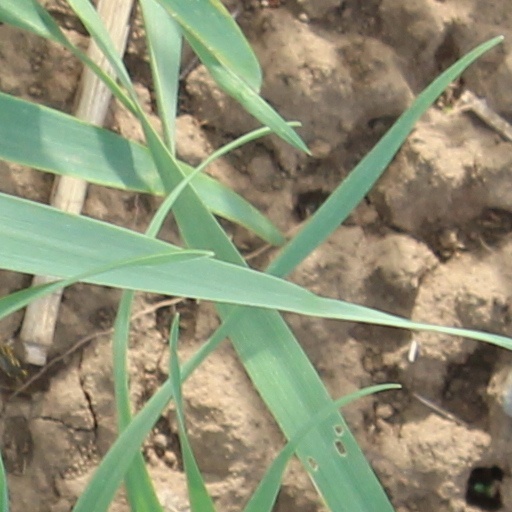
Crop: wheat